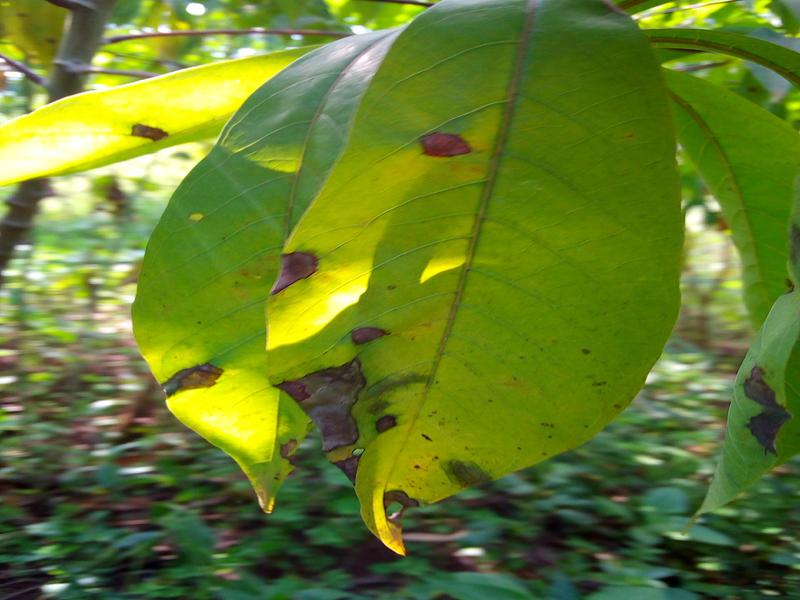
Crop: cassava
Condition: bacterial_blight